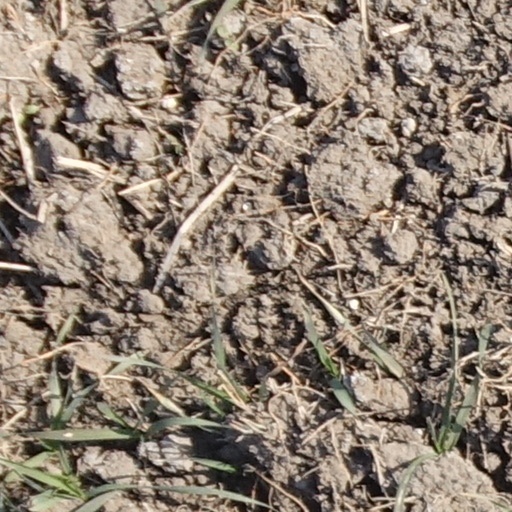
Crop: wheat